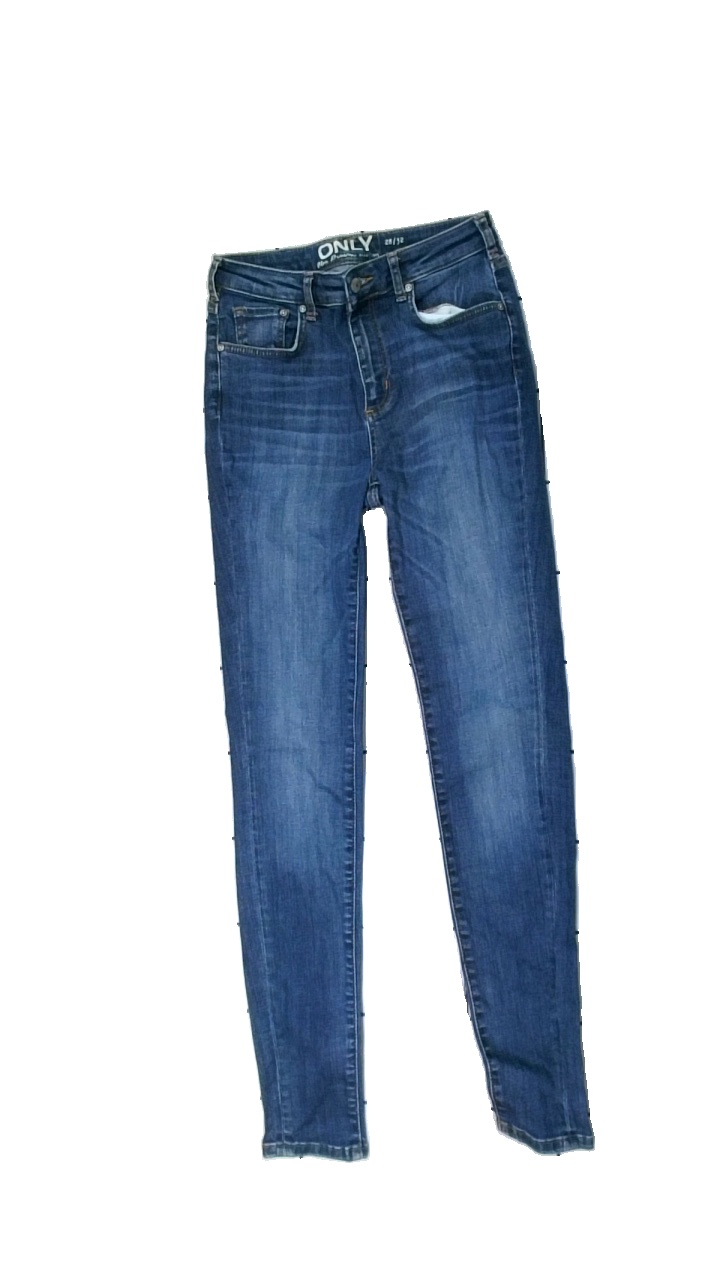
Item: Jeans (Ladies)
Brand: Only
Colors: Blue
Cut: Regular
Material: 100% cotton
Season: All
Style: Denim
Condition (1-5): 4
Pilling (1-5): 5
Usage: Reuse
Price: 50-100